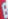
Number: 8